Mahlon Burwell

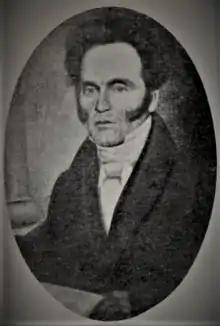

Mahlon Burwell (February 18, 1783 – January 25, 1846) was a surveyor and political figure in Upper Canada.